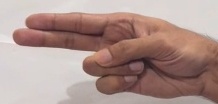
ASL sign: H